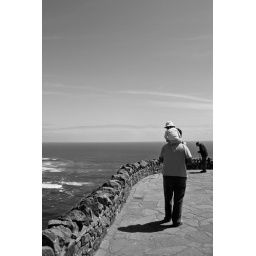
A girl gets a lift from her father at the Cape Reinga lighthouse in New Zealand.